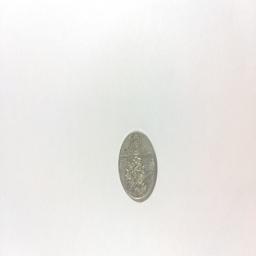
Label: 1_New_Back